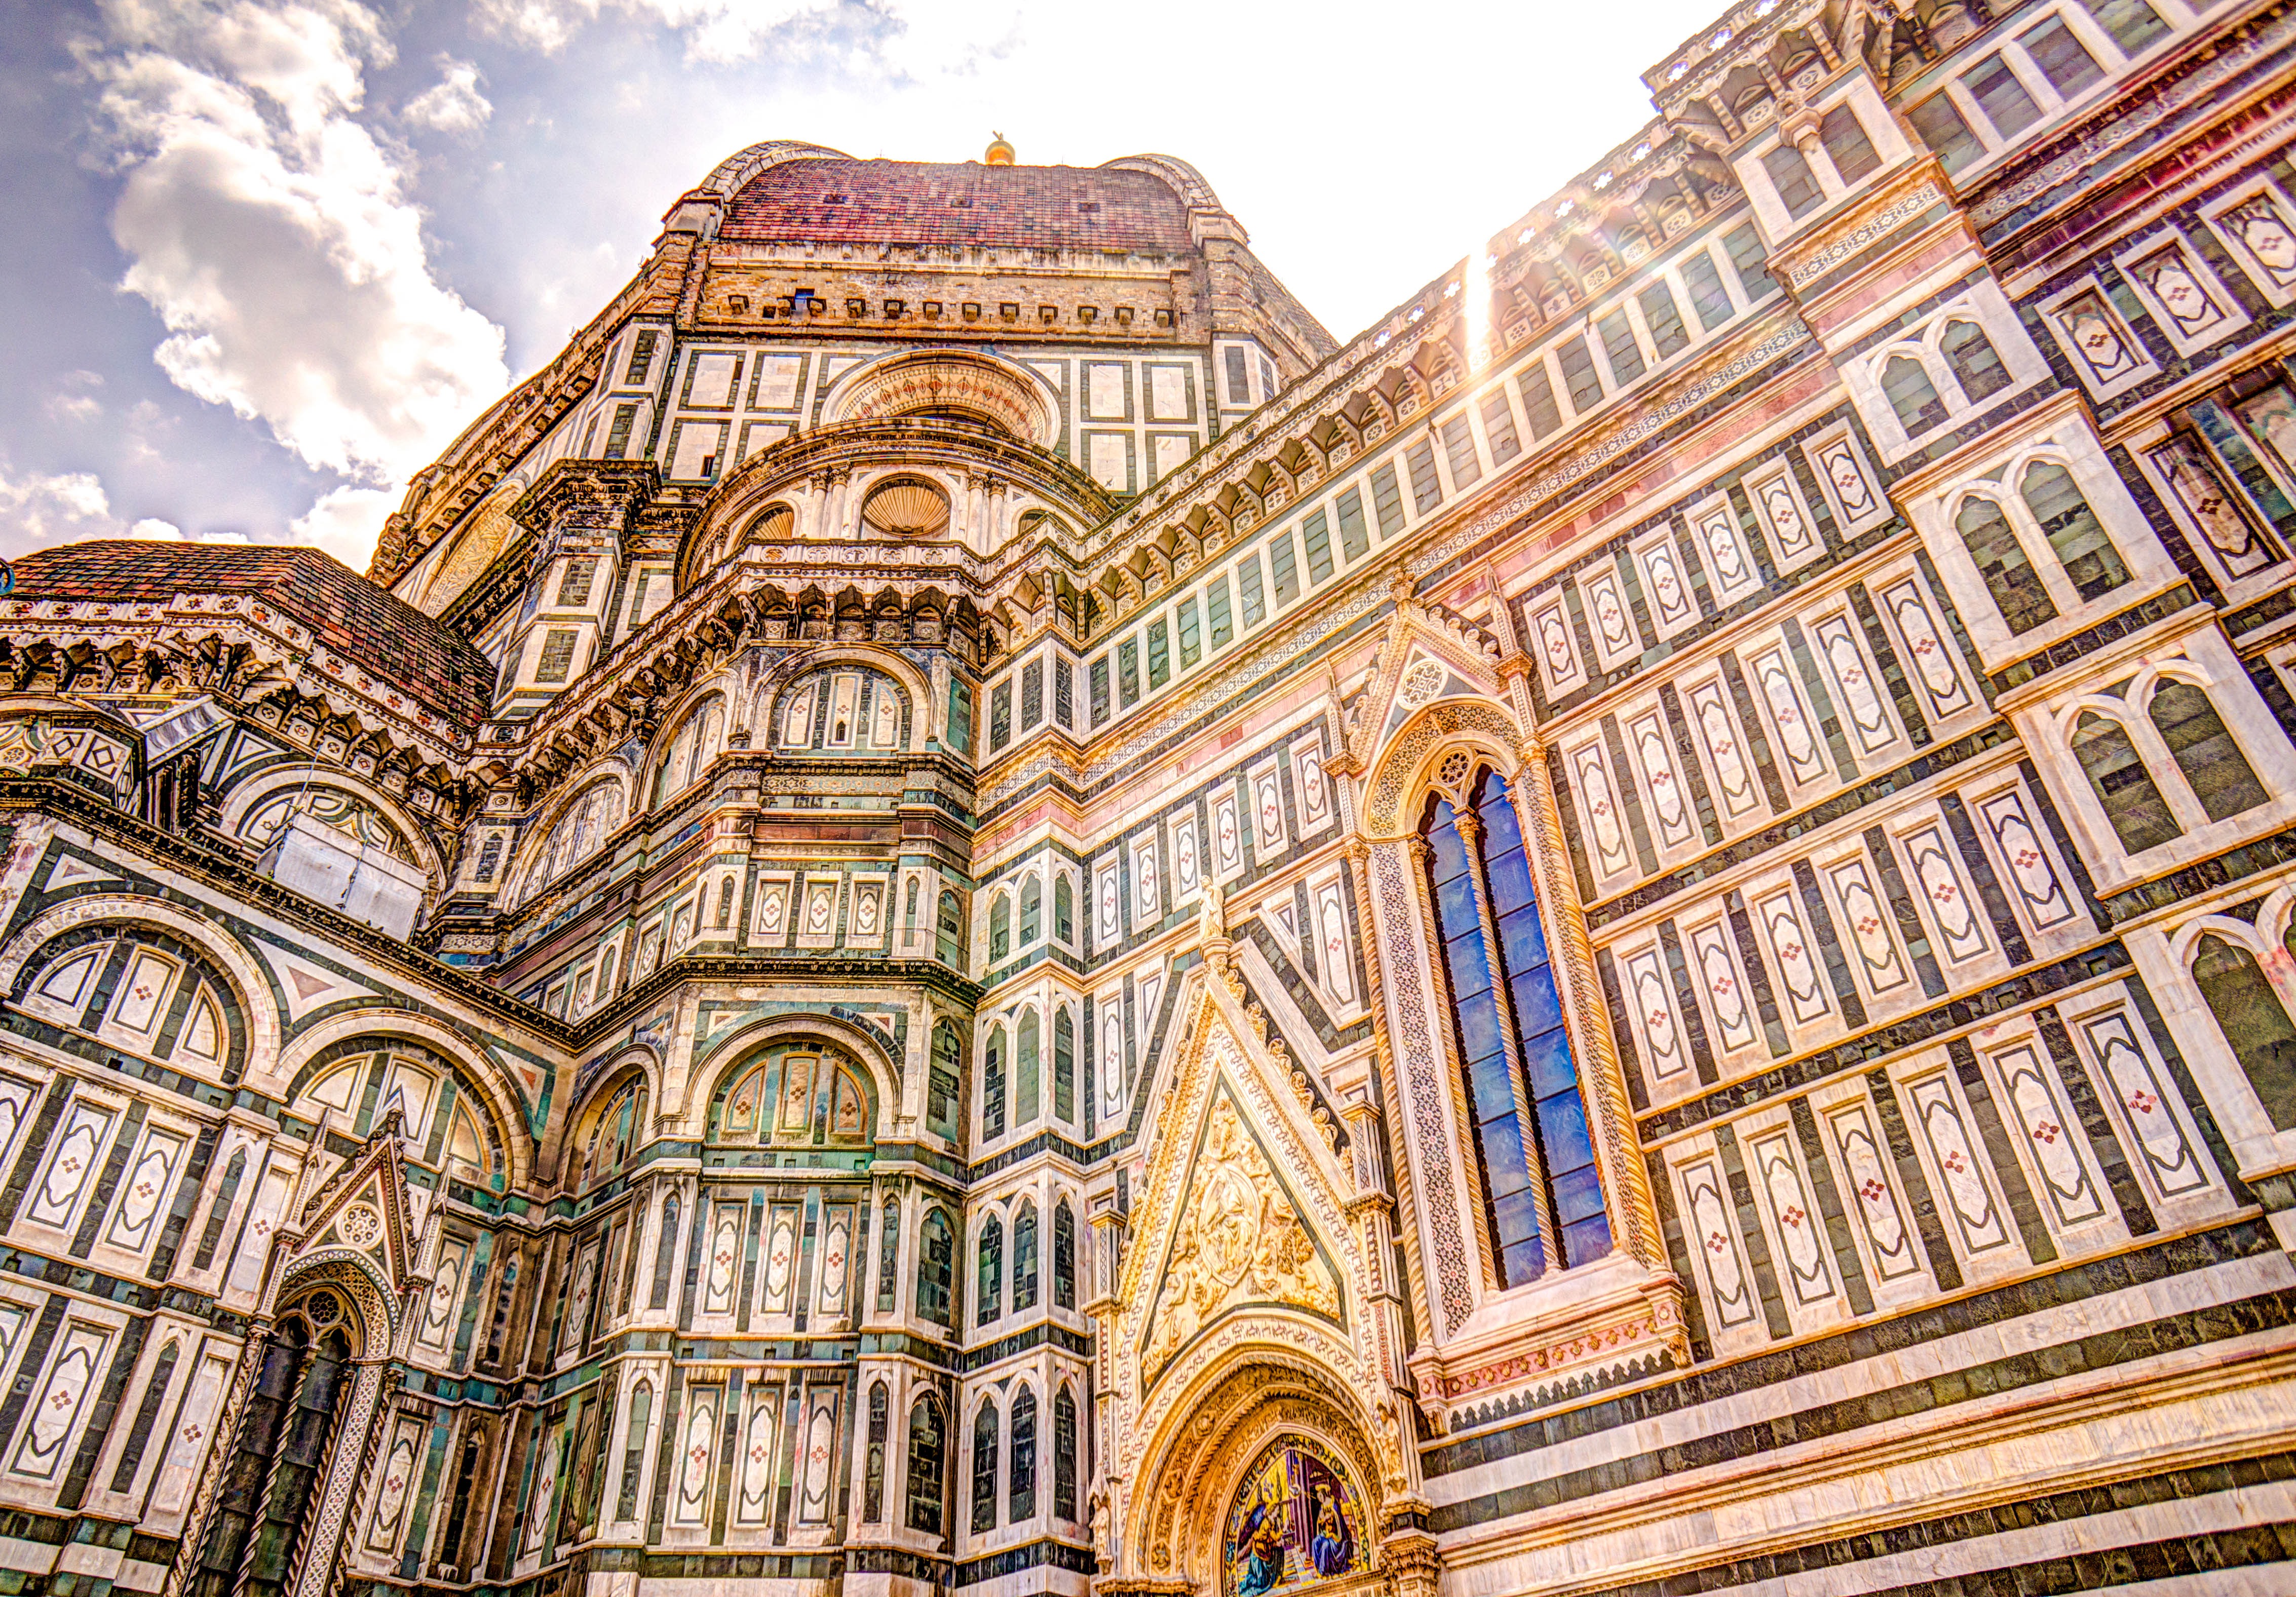
architecture, building, palace, landmark, italy, facade, church, cathedral, place of worship, baptistery, outside, buildings, synagogue, basilica, dome, florence, ornaments, gothic architecture, classical architecture, historic site, ancient history, byzantine architecture